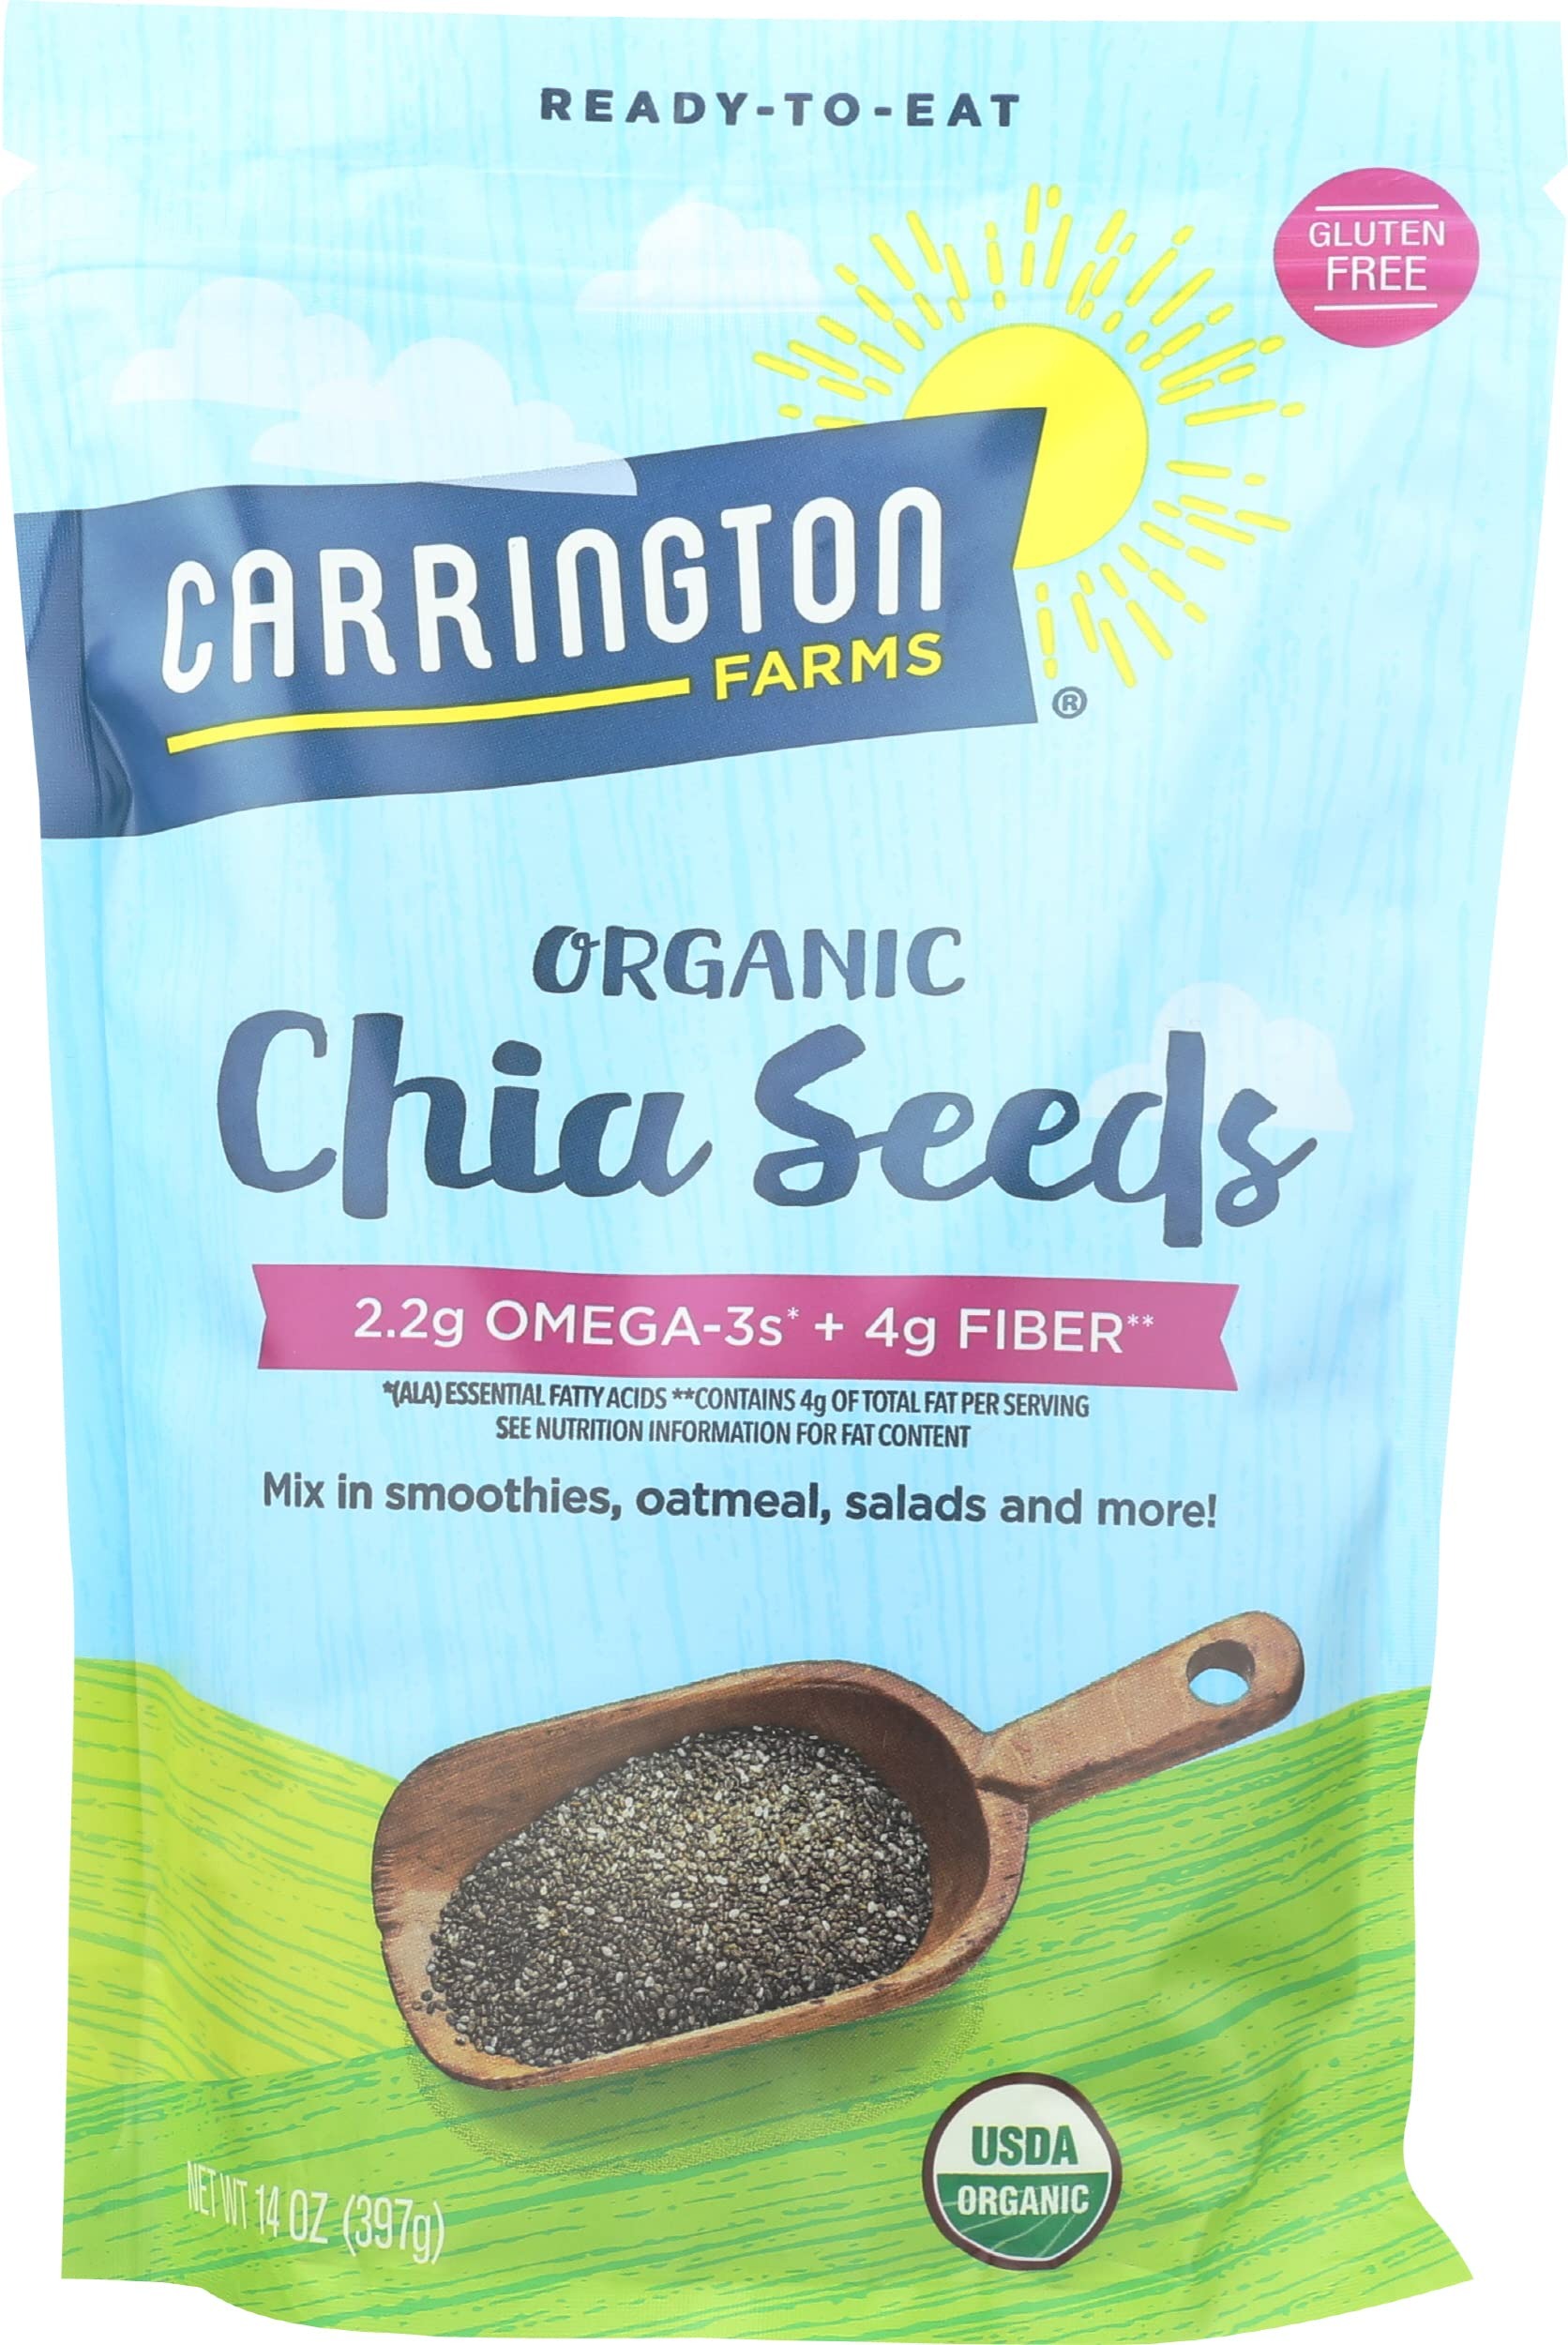
Item Name: Carrington Farms Organic Chia Seeds, 2.2g Omega-3s + Fiber, Kosher, USDA Certified Organic, Gluten Free, 14 Ounce (Pack of 6)
Bullet Point: Carrington Farms Organic Chia Seeds, 2.2g Omega-3s + Fiber, Kosher, USDA Certified Organic, Gluten Free, 14 Ounce (Pack of 6)
Value: 84.0
Unit: Ounce

Price: 29.97